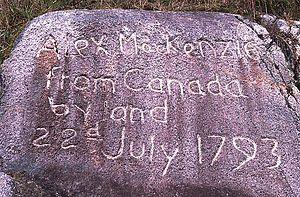
Cet article traite des événements qui se sont produits durant l'année 1793 au Canada.